Bollingen Foundation

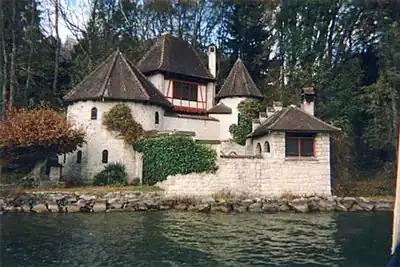
The foundation was named after Bollingen Tower ("pictured"), Switzerland.

Initially the foundation was dedicated to the dissemination of Jung's work, which was a particular interest of Mary Conover Mellon. The Bollingen Series of books that it sponsored now includes more than 250 related volumes. The Bollingen Foundation also awarded more than 300 fellowships. These fellowships were an important, continuing source of funding for poets like Alexis Leger and Marianne Moore, scholars like Károly Kerényi and Mircea Eliade, artists like Isamu Noguchi, among many others. The Foundation also sponsored the A. W. Mellon lectures at the National Gallery of Art.